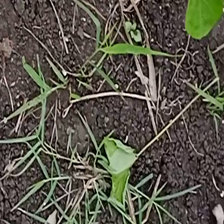
Weed species: Harali_(Cynodon_dactylon)